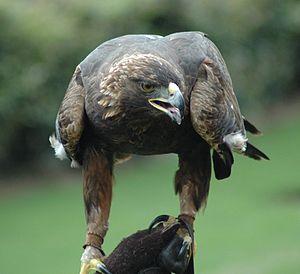
En France, on désigne par vallée du Rhône la région située de part et d'autre du Rhône, en aval de Lyon, dans le sud-est de la France. C'est une région agricole française selon le classement de l'Insee. Elle se subdivise en plaine irriguée de la Crau, plaine maraîchère du Comtat Venaissin, coteaux viticoles produisant des vins AOC de renommée mondiale sur les rives droite et gauche du fleuve, polyculture de la Drôme provençale, grandes cultures de la plaine valentinoise, vergers de l’Isère, prairies des vallées de la Galaure et de l’Herbasse.
Stoneham-et-Tewkesbury est une municipalité de cantons unis de la province de Québec située dans la municipalité régionale de comté de La Jacques-Cartier, région administrative de la Capitale-Nationale. Elle est située à la porte de la réserve faunique des Laurentides et sur la route qui relie Québec à la région du Saguenay–Lac-Saint-Jean.
L'Aigle royal est une espèce d'oiseaux de la famille des accipitridés. C'est un rapace brun foncé, avec un plumage plus brun-doré sur la tête et le cou. L'aigle royal utilise son agilité, sa vitesse et ses serres extrêmement puissantes pour attraper ses proies : des lapins, des marmottes, des écureuils, et de grands mammifères comme les renards, les chats sauvages et domestiques, de jeunes chèvres de montagne, de jeunes bouquetins, et de jeunes cervidés. Il consomme aussi des charognes, si les proies sont rares, ainsi que des reptiles. Des oiseaux, dont des espèces de grande taille comme des cygnes ou des grues, des corbeaux et des Goélands marins ont tous été notés comme proies potentielles.